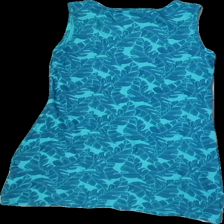
View: back
Type: Dress
Category: Ladies
Brand: Not in the list
Brand text on label: Bonprix collection
Colors: Blue
Material: 100% Cotton
Pattern: Floral print
Cut: Regular
Size: 36
Season: Summer
Price range: 50-100
Recommended usage: Reuse
Description: Dress with print